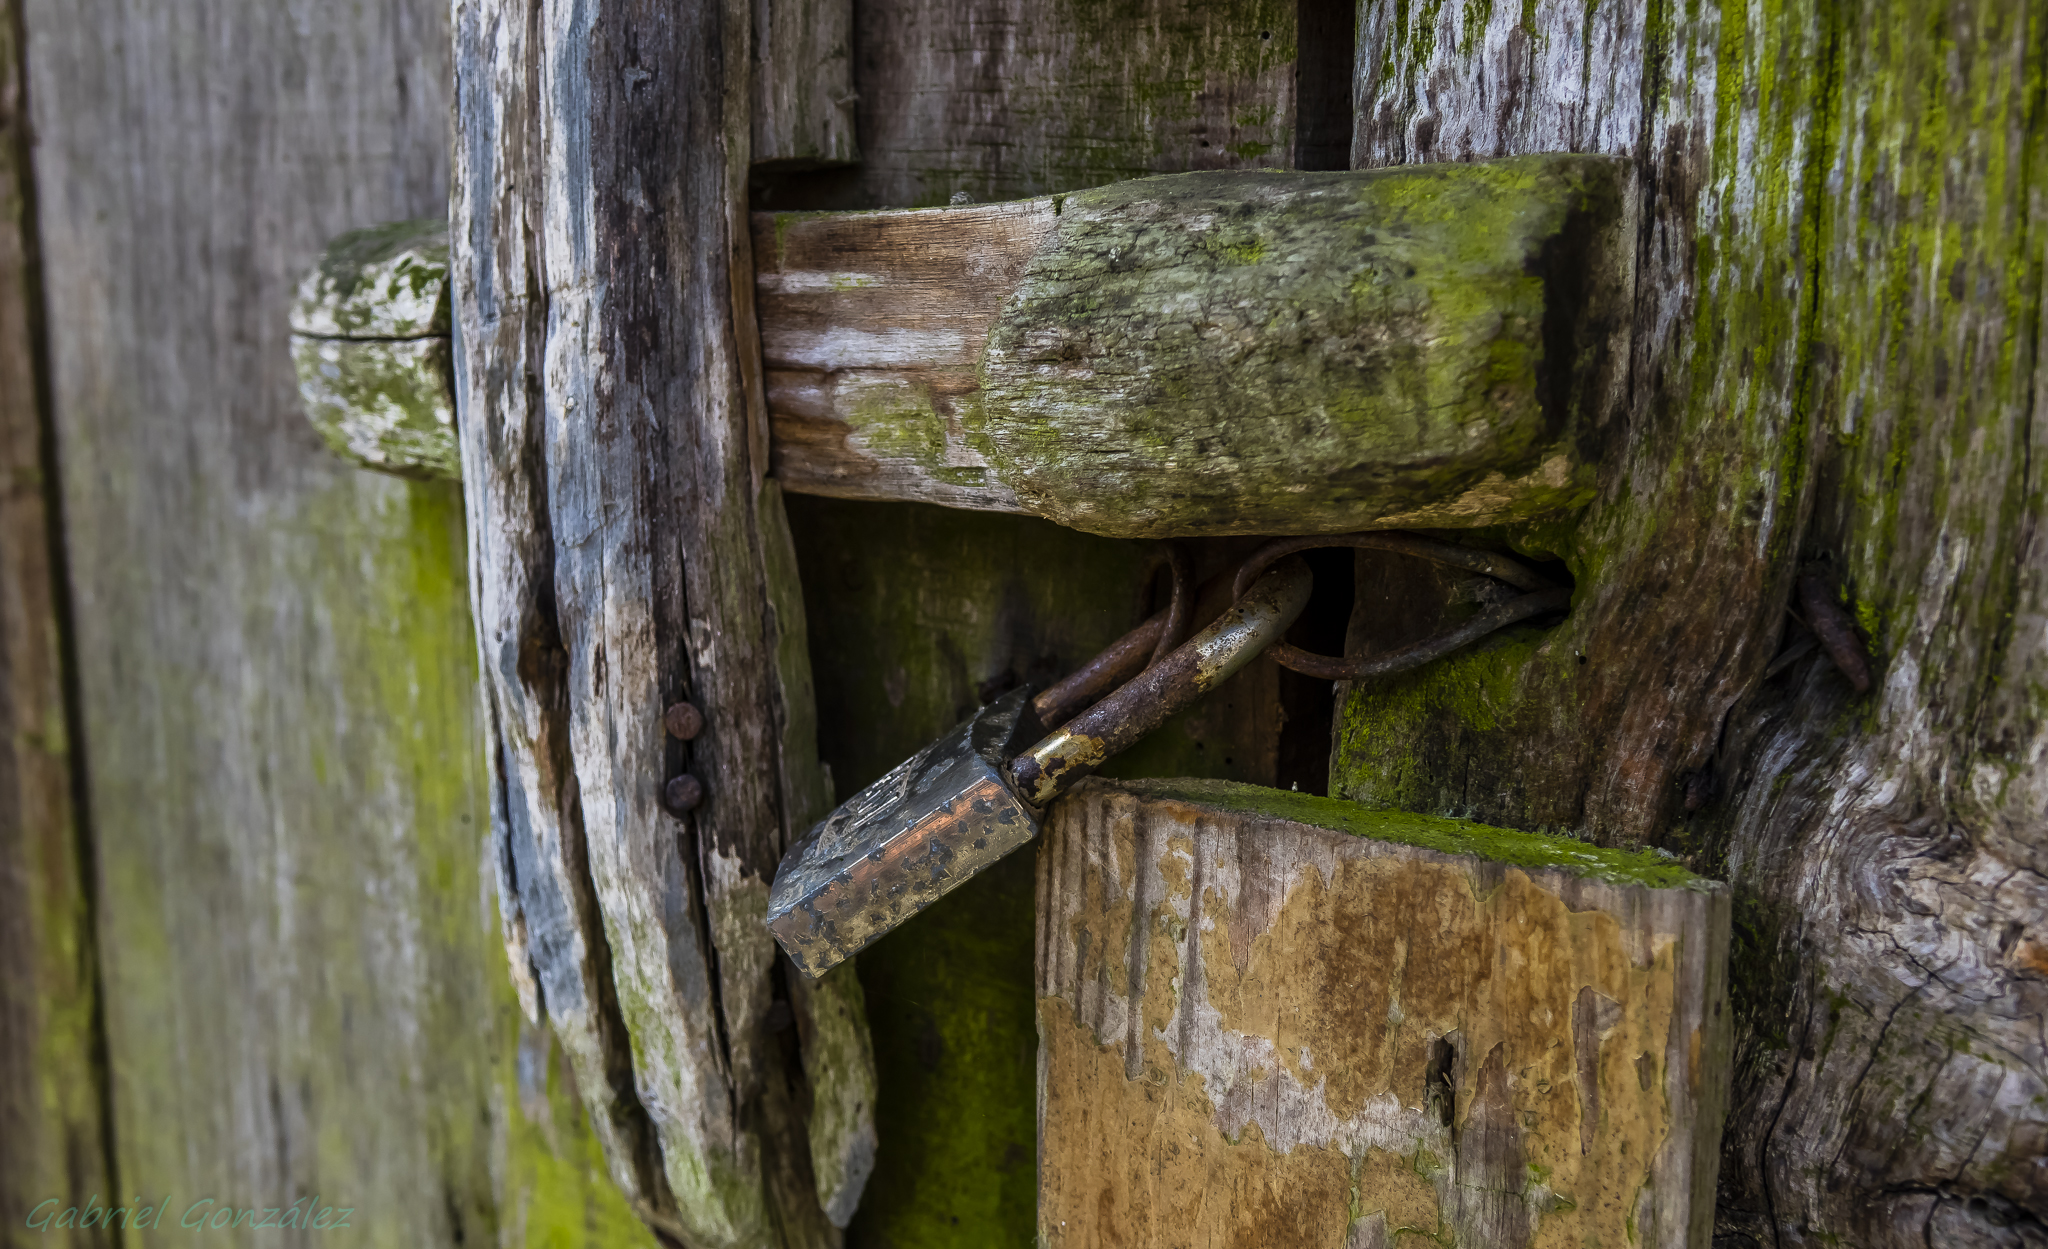
tree, nature, forest, wood, trunk, wall, green, macro, ggl1, gaby1, xovesphoto, varios, some, sonyrx10, rx10, gphoto, xelodegalicia, gabrielcoru a, woody plant